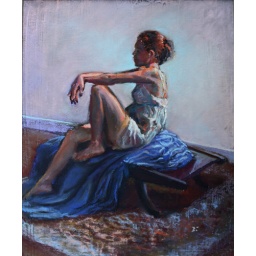
girl in white dress